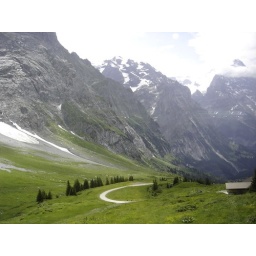
Glacier Roundtrip - mountain peak. surrounded by cloud is north face of. Eiger